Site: brandenburg
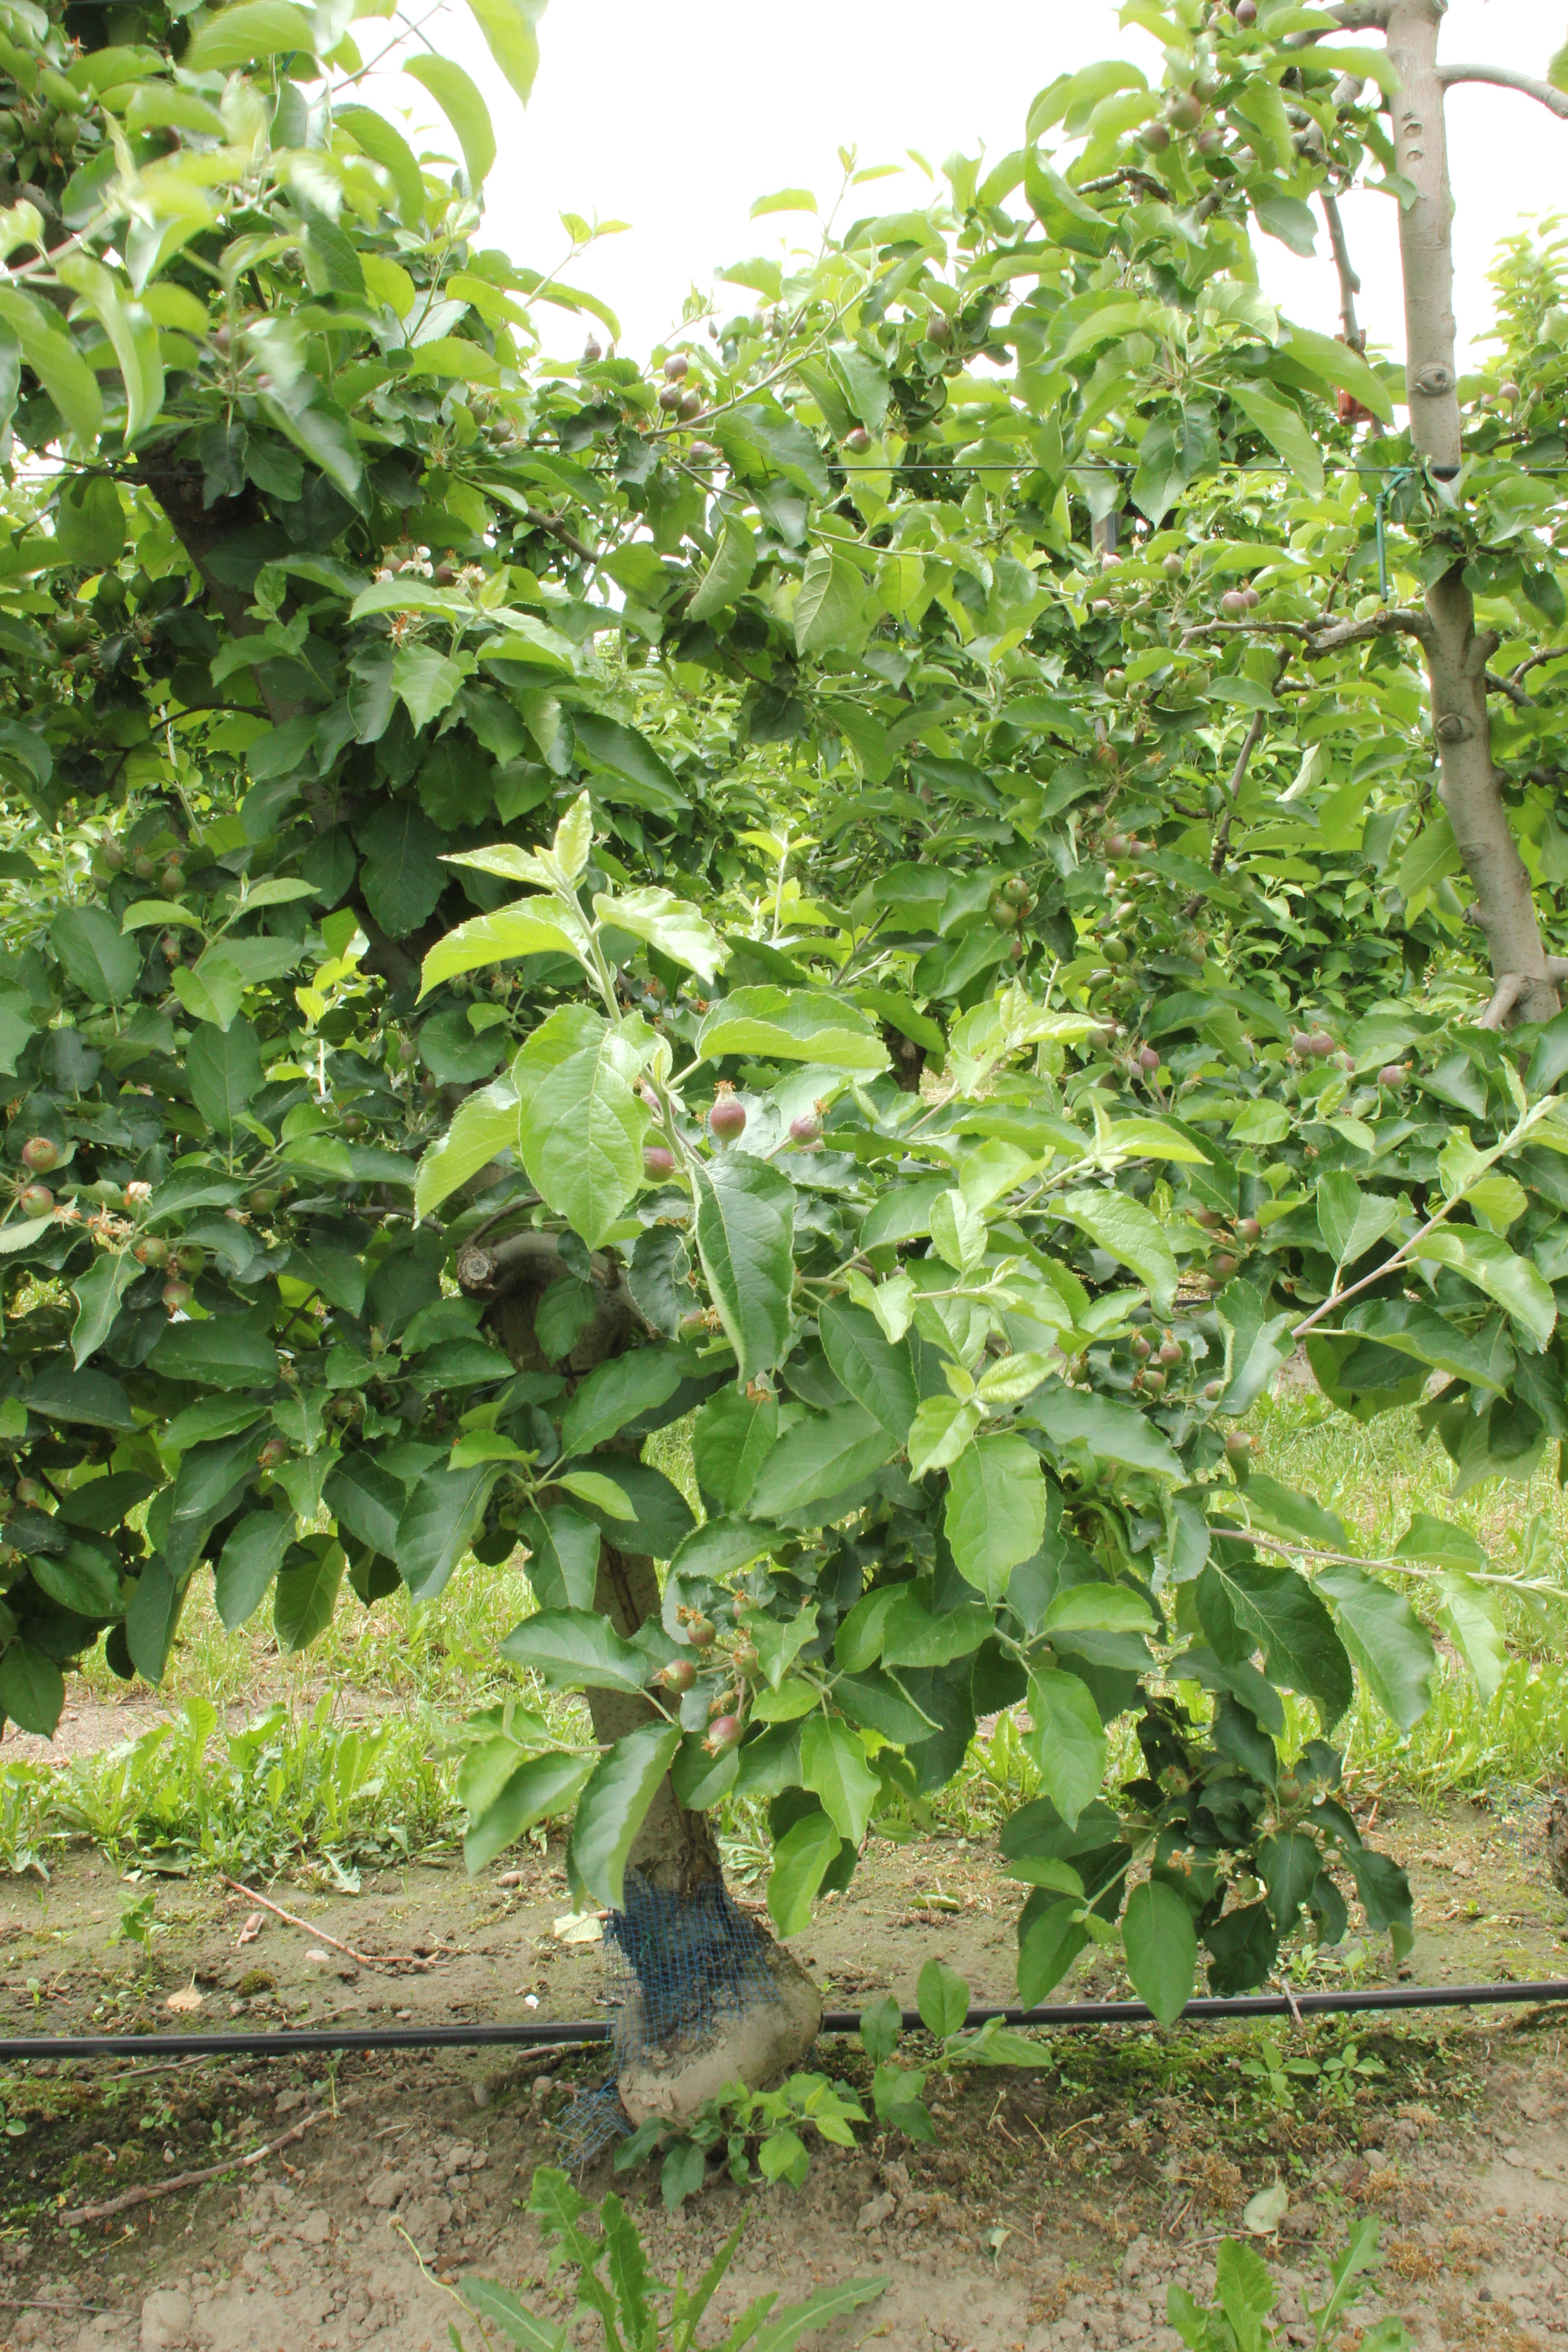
Growth stage (BBCH 72): Development of fruit